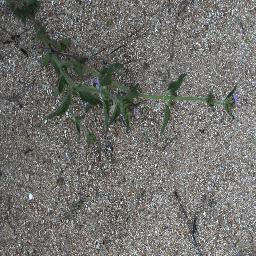
Label: siam_weed